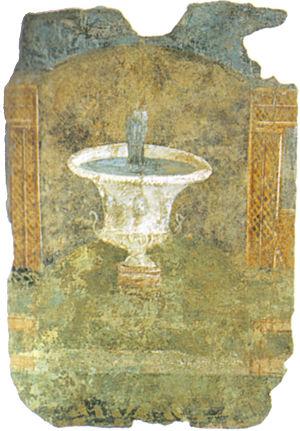
La maison sous la Farnesina est une antique construction aristocratique de Rome située dans le Trastevere, en partie sous les jardins de la villa Farnesina d'où elle tire son nom. Disposée selon une planimétrie complexe, elle possède des peintures pariétales remarquables.